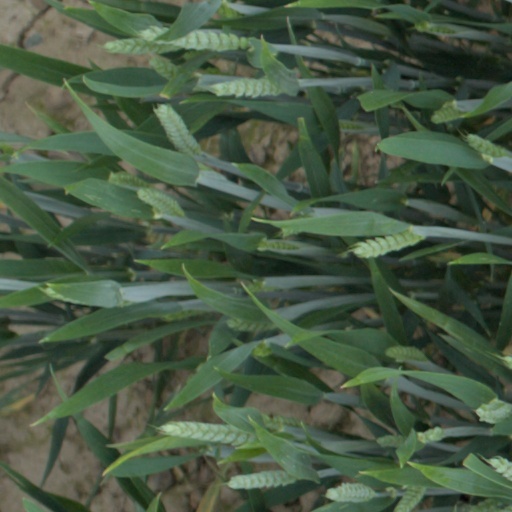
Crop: wheat